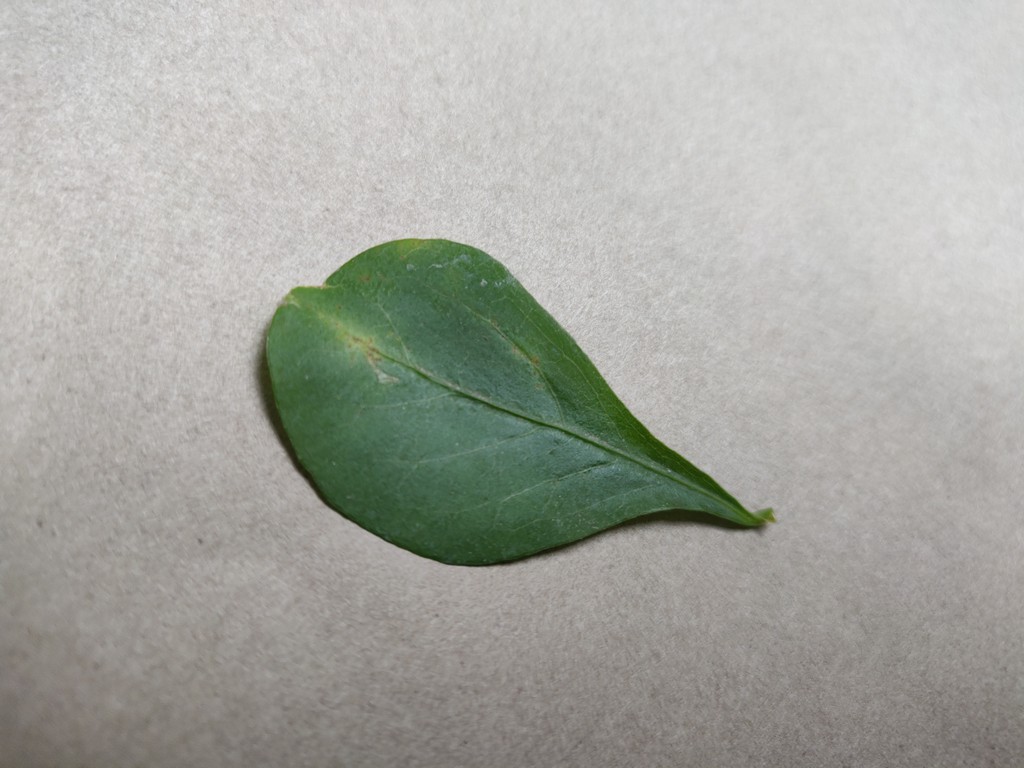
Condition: Unhealthy
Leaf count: single
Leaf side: front